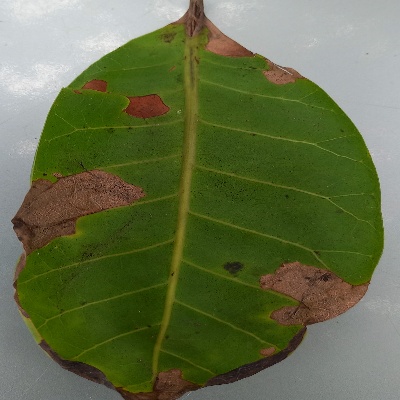
Crop: Cashew
Condition: anthracnose